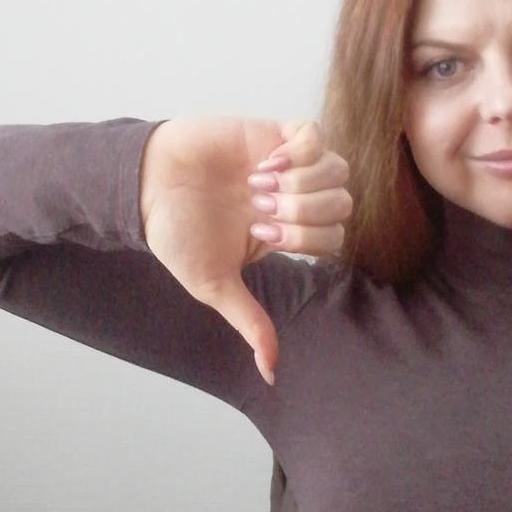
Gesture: dislike